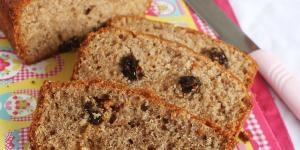
bizcocho de manzana canela y pasas